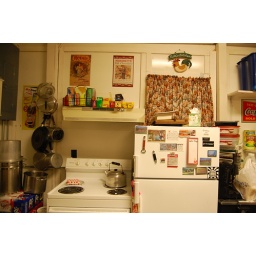
View of stove in kitchen copy